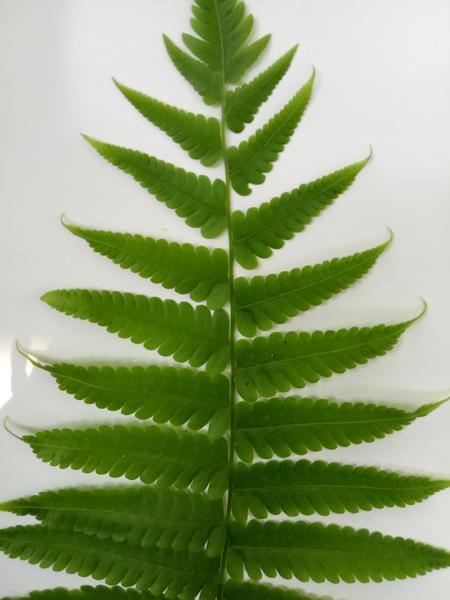
Weed species: Pteris vittata